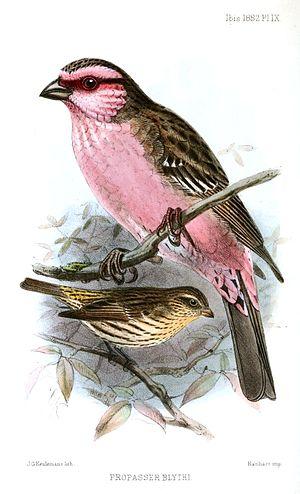
Le Roselin de Thura est une espèce de passereaux de la famille des Fringillidae.